Columbia Pictures

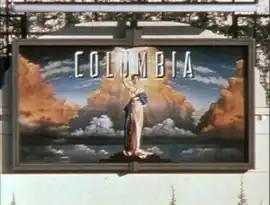
Columbia Pictures painting on the outer wall of Sony Pictures Studios after the 1993 change.

In the 1940s, propelled in part by the surge in audiences for their films during World War II, the studio also benefited from the popularity of its biggest star, Rita Hayworth. Columbia maintained a long list of contractees well into the 1950s; Glenn Ford, Penny Singleton, William Holden, Judy Holliday, The Three Stooges, Ann Miller, Evelyn Keyes, Ann Doran, Jack Lemmon, Cleo Moore, Barbara Hale, Adele Jergens, Larry Parks, Arthur Lake, Lucille Ball, Kerwin Mathews and Kim Novak.